Roosevelt Stadium

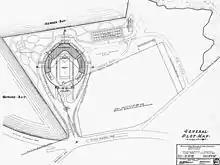
General map

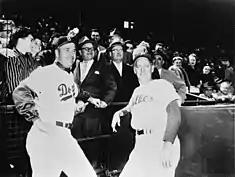
Brooklyn Dodgers manager Walter Alston with Philadelphia Phillies manager Mayo Smith before a 1957 game at Roosevelt Stadium

Roosevelt Stadium was a baseball stadium at Droyer's Point in Jersey City, New Jersey. It opened on April 23, 1937, and was the home of the Jersey City Giants of the International League (IL), the Triple-A farm team of the New York Giants, from 1937 to 1950 and later hosted other high-minor league baseball teams. It also hosted 15 Major League Baseball (MLB) home games for the Brooklyn Dodgers from 1956 to 1957, plus championship boxing matches, top-name musical acts, an annual championship drum and bugle corps competition known as "The Dream" (1946–1983), professional wrestling matches, important regional high school football games, college football games, minor league football games, soccer matches and even NASCAR races. The stadium was demolished in 1985 and replaced by the Society Hill housing development.